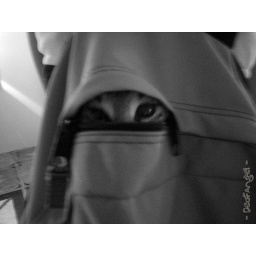
cat in the bag